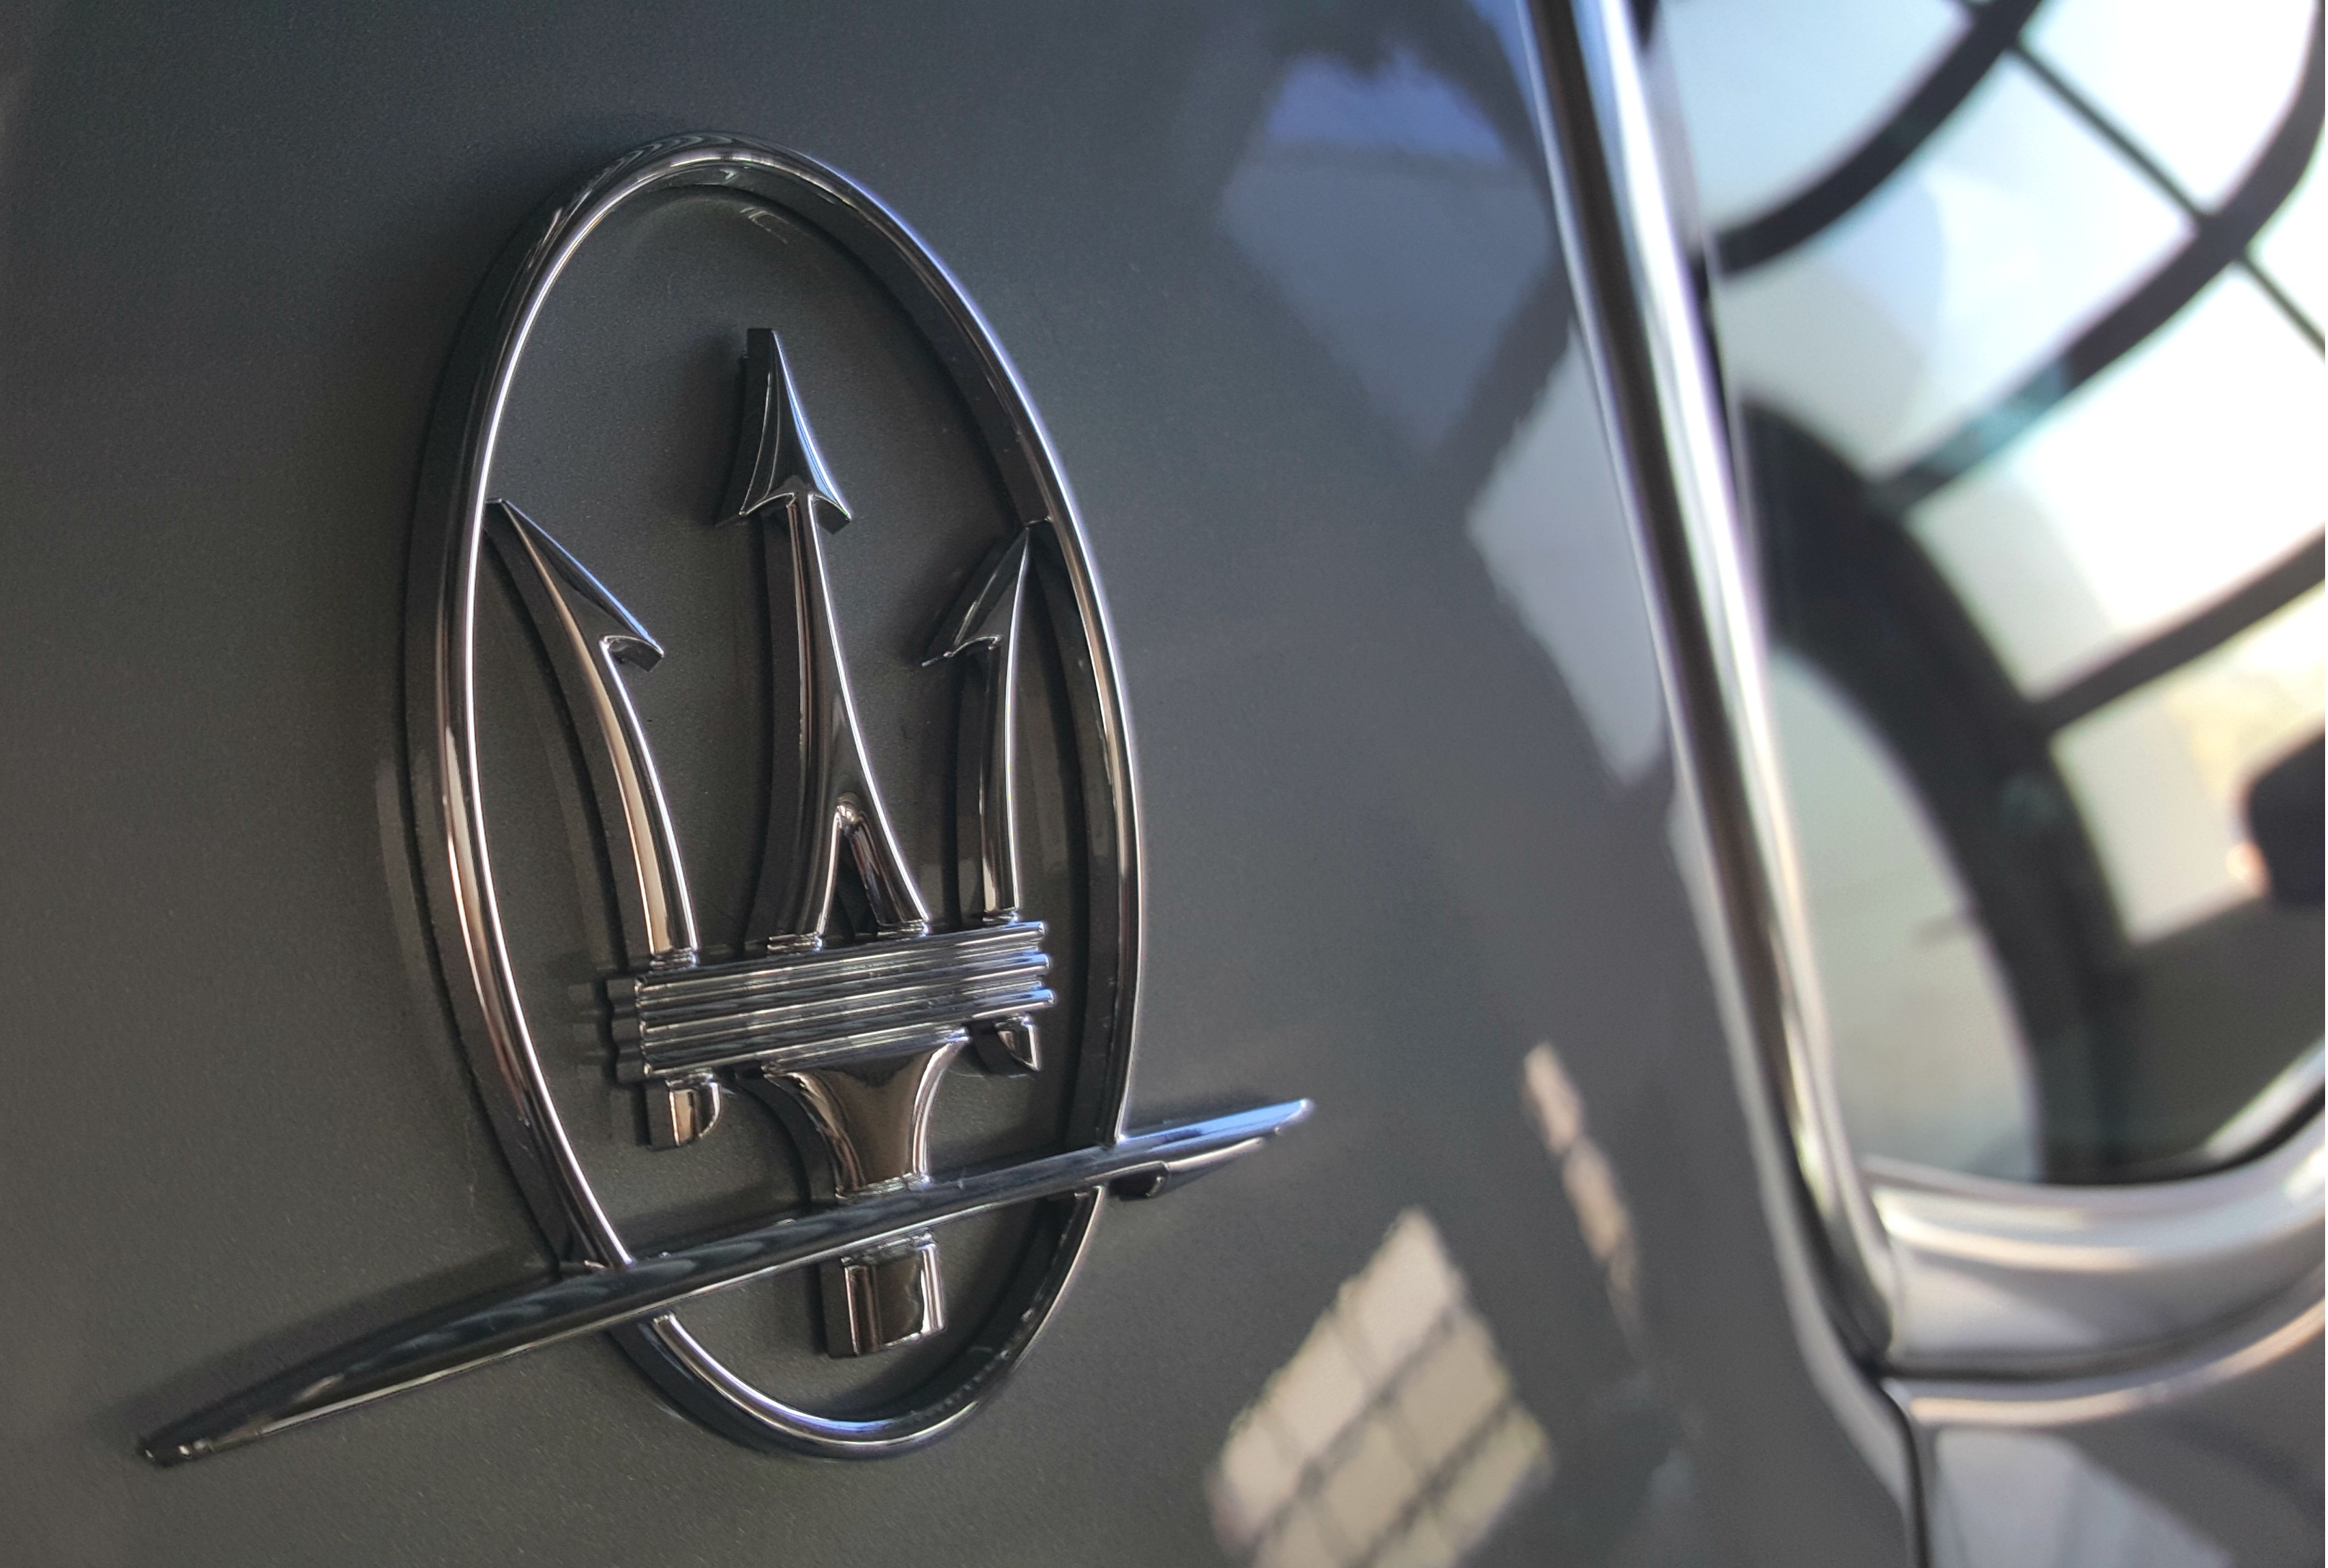
car, wheel, vehicle, symbol, spoke, macro, steering wheel, sports car, luxury, logo, cars, rim, italian, maserati, vehicles, luxury car, land vehicle, italian style, automobile make, automotive exterior, automotive design, luxury vehicle, executive car, car brands, italian car, maserati logo, maserati emblem, italian movies, maserati ghibli, ghibli